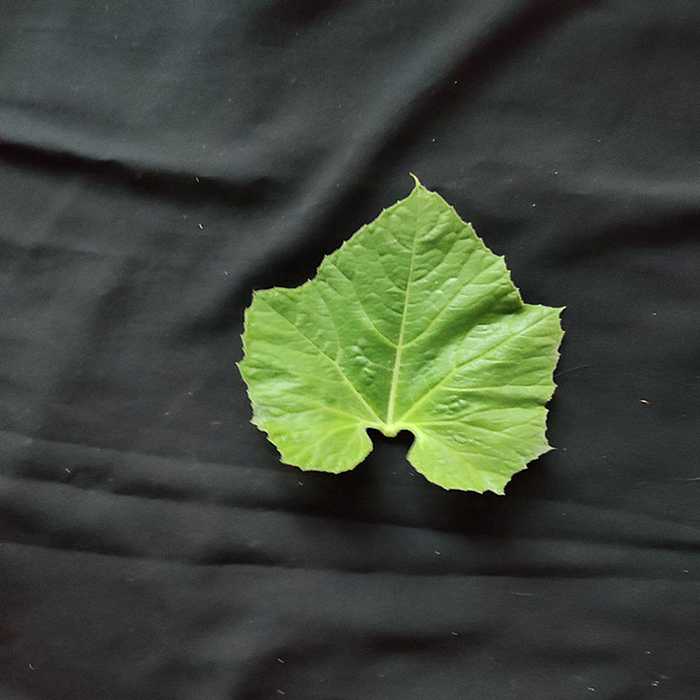
Plant: Bottle gourd
Label: Fresh leaf